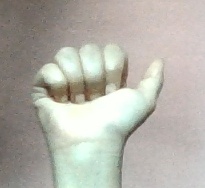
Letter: dhad